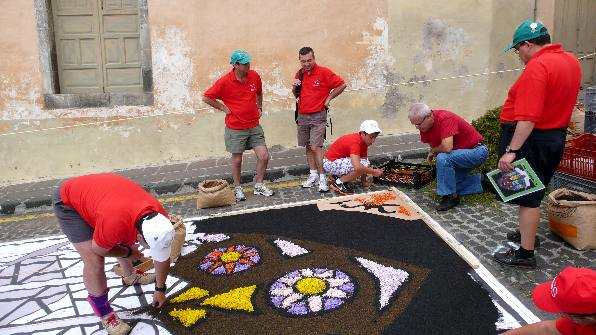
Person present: Yes